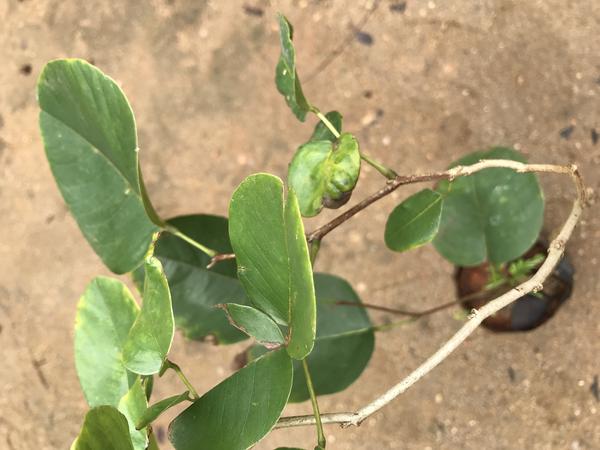
Plant: Raktachandini